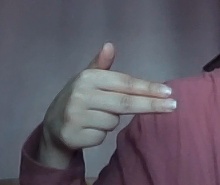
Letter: ghain